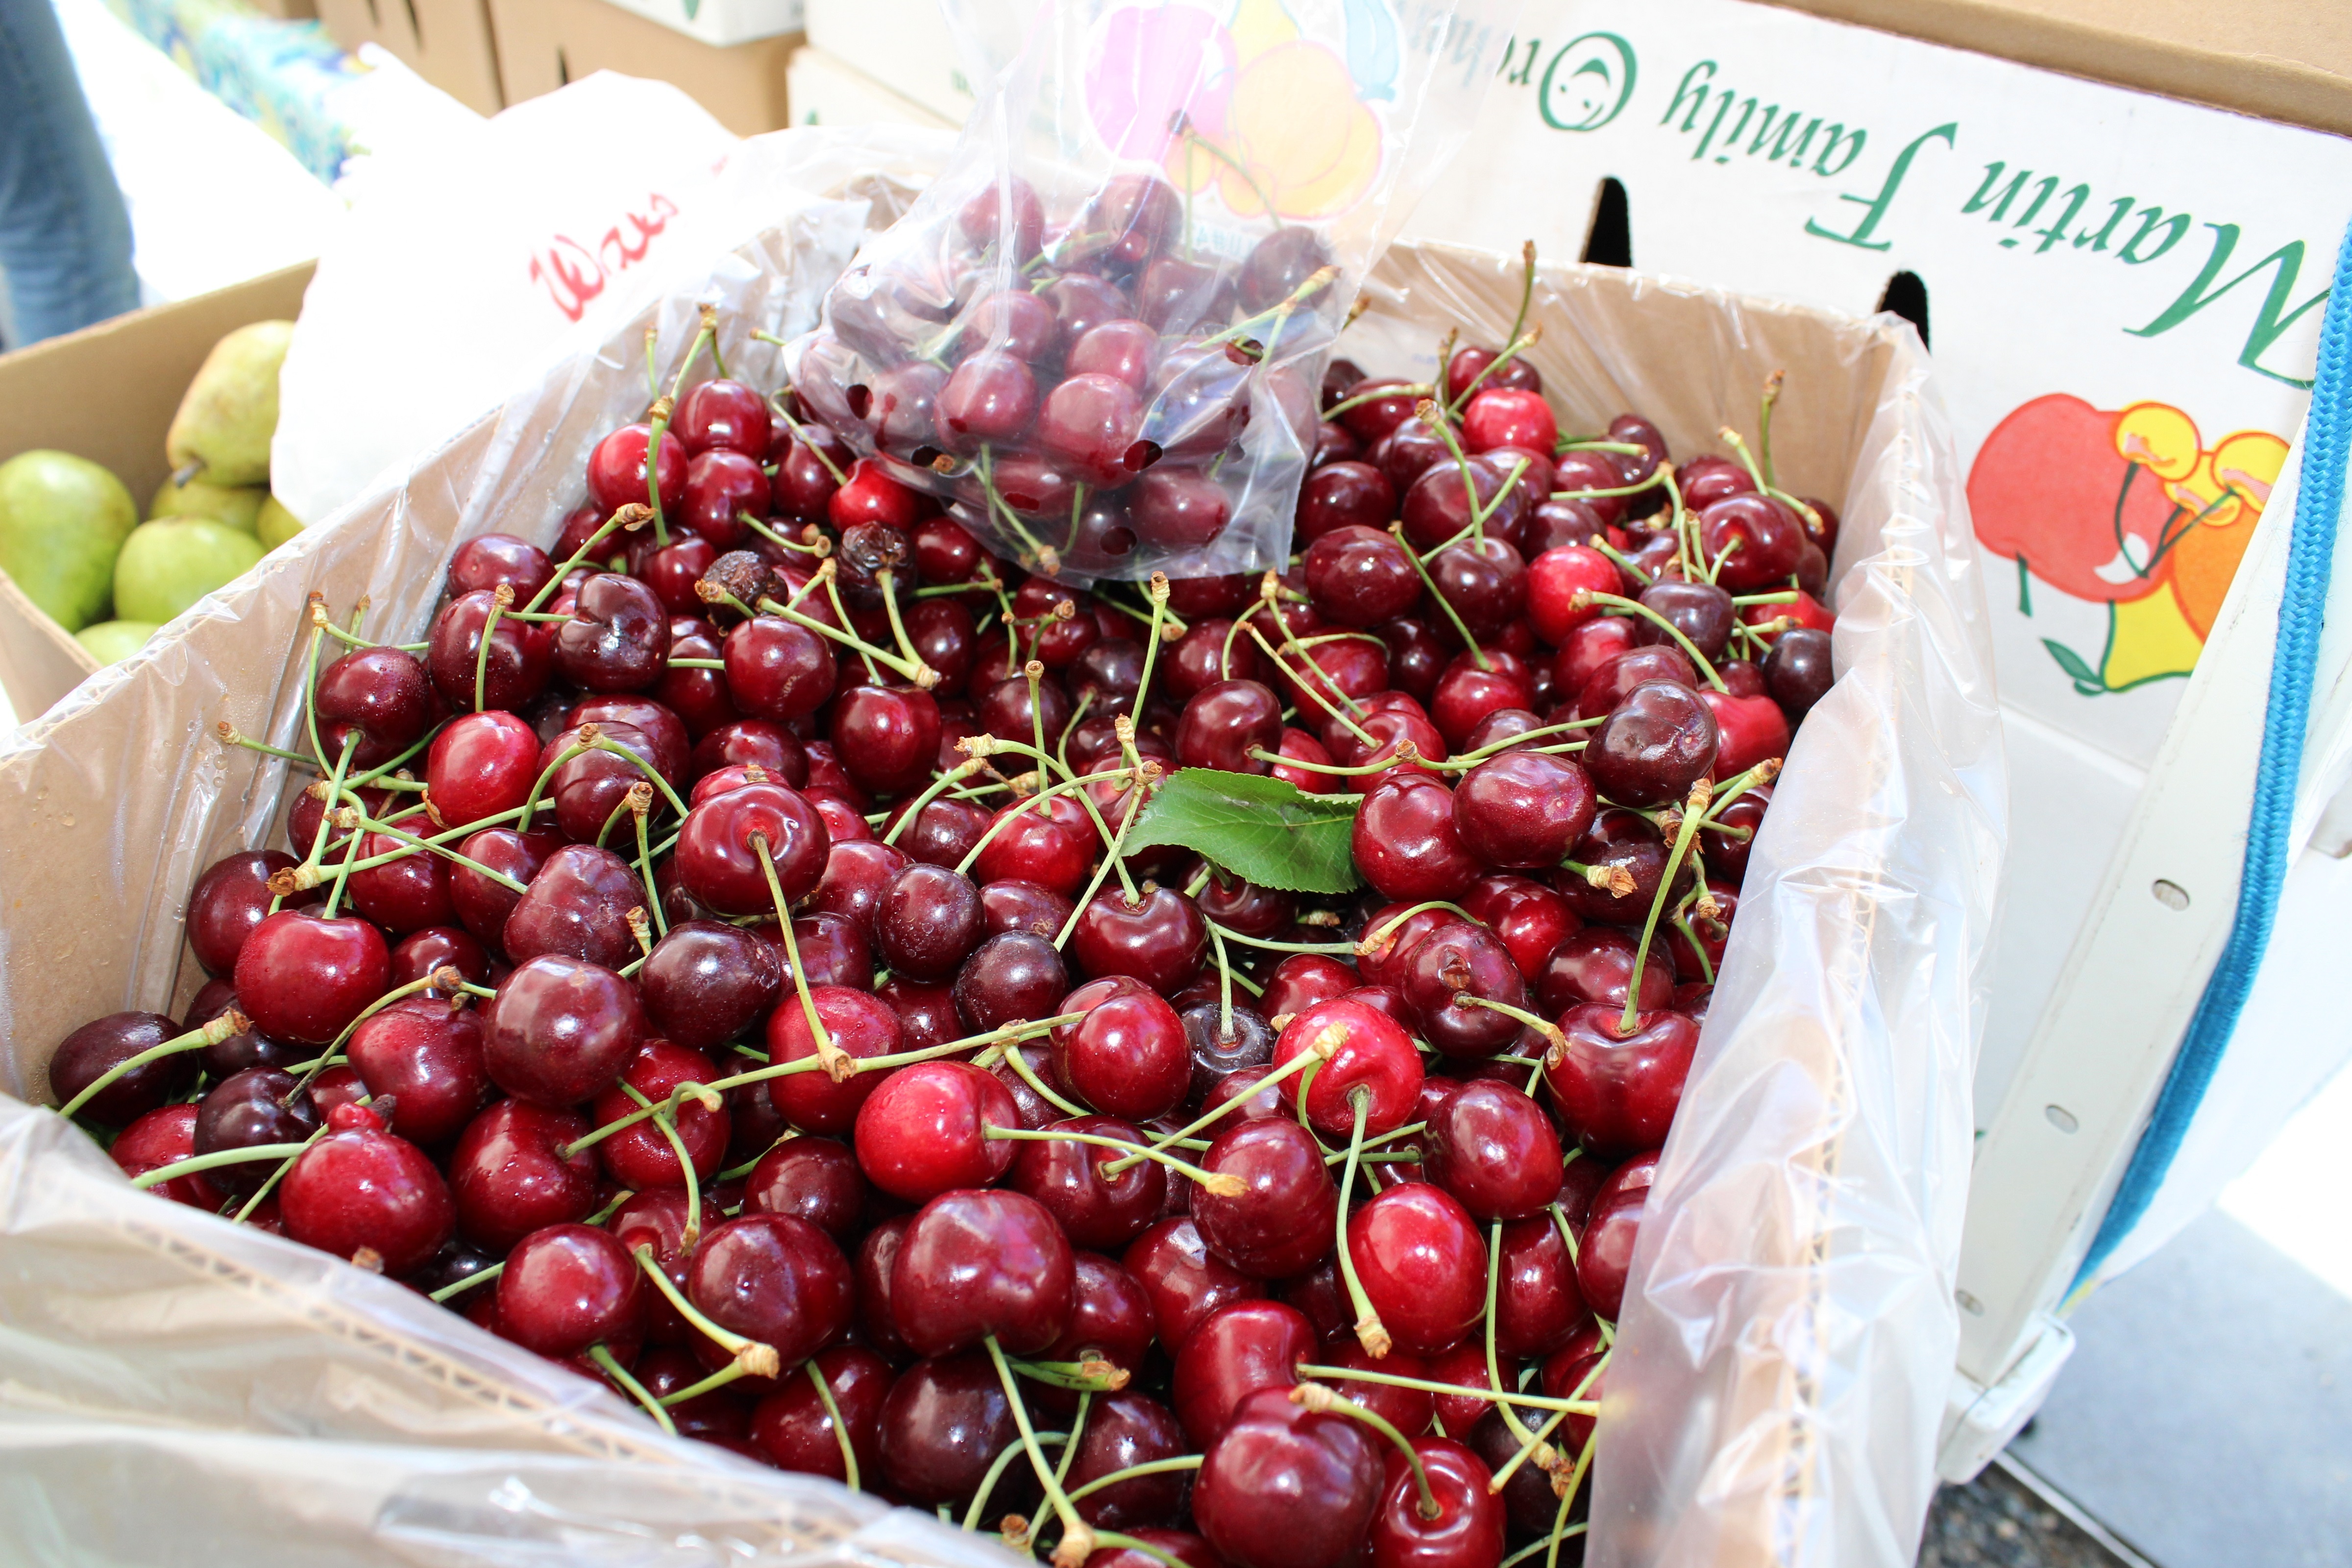
nature, plant, fruit, berry, sweet, summer, ripe, food, red, ingredient, produce, vegetable, fresh, healthy, farmers market, cranberry, nutrition, tasty, raw, diet, cherry, harvested, cherries, flowering plant, rose family, land plant